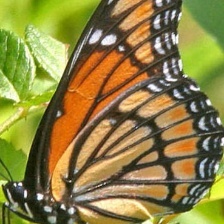
Species: VICEROY
Butterfly family (ImageNet category): monarch